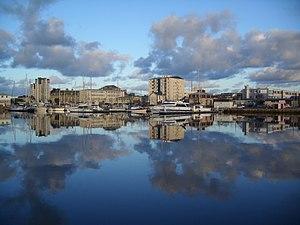
Vu du bassin du Commerce en hiver. Tours du Casino, hôte Epron, commisariat, DDE, marina, lycée maritime Camera location 49°